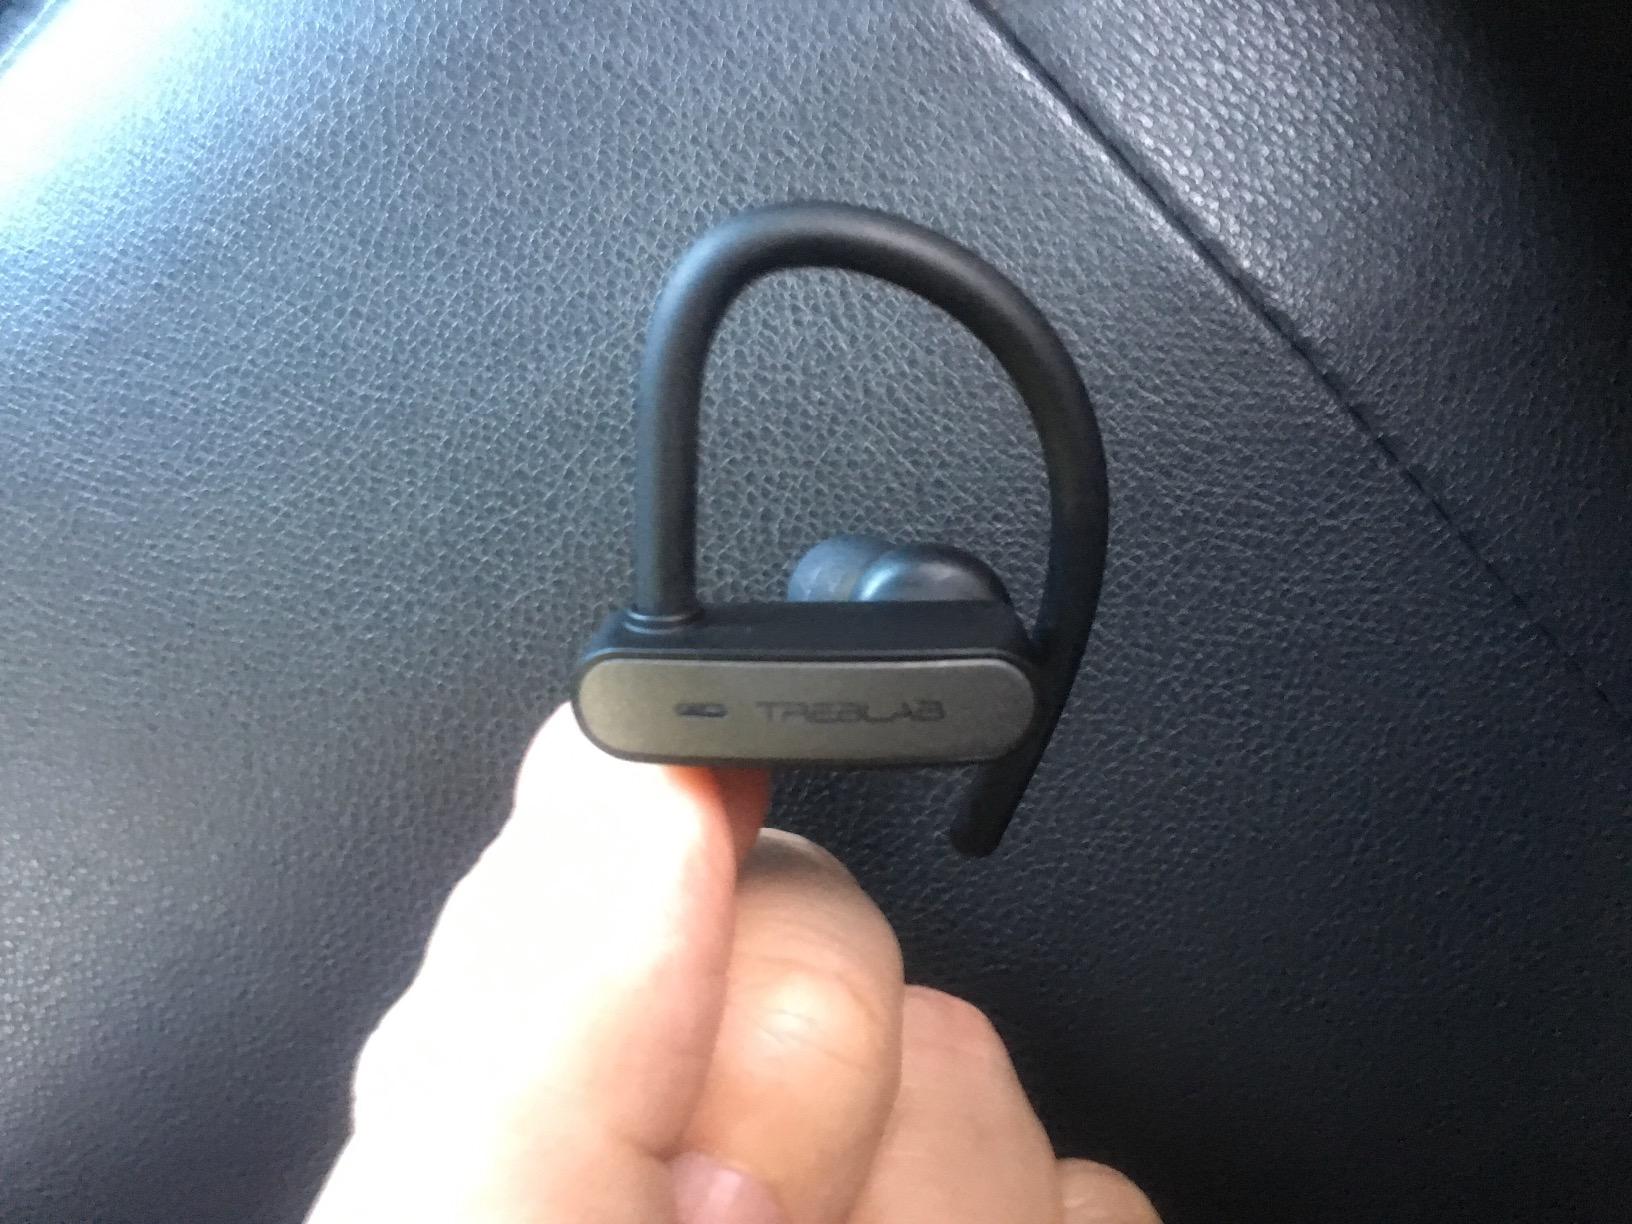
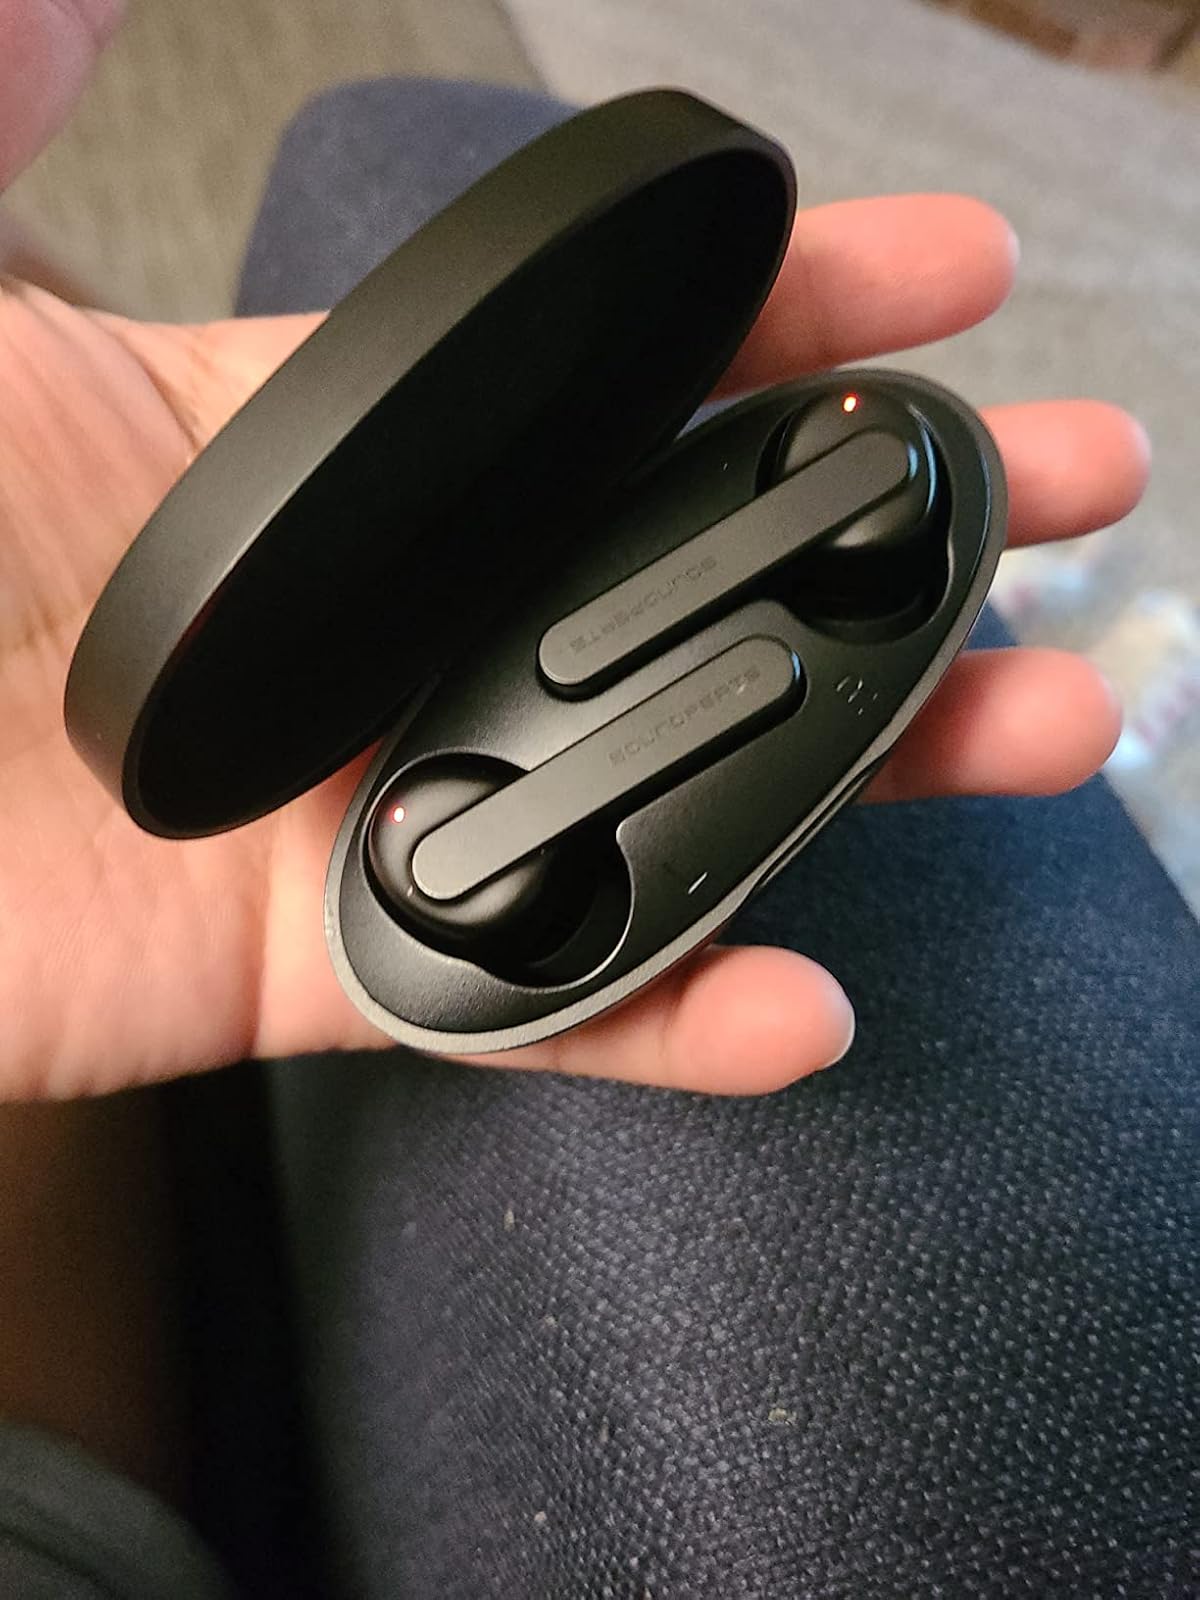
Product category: earbuds
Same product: no